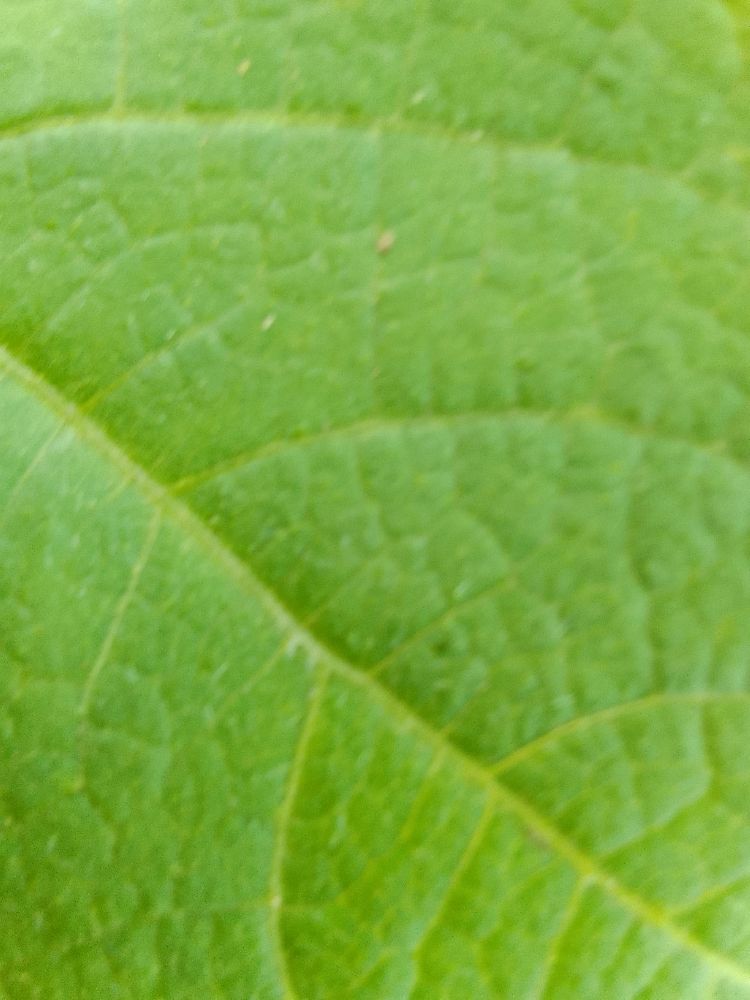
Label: healthy